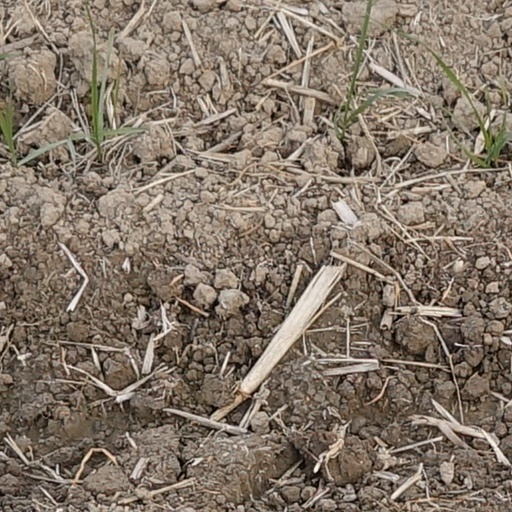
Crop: wheat